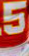
Number: 5